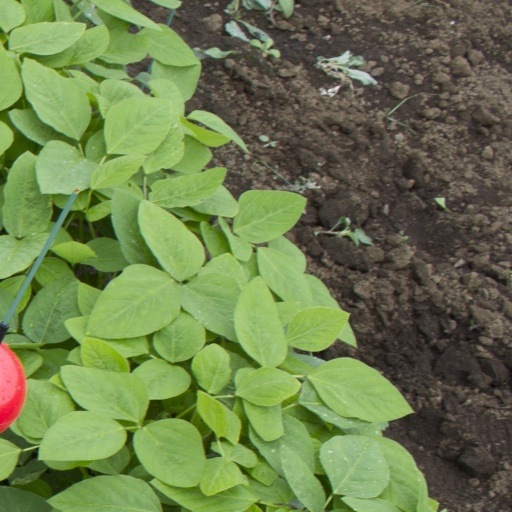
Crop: soybean